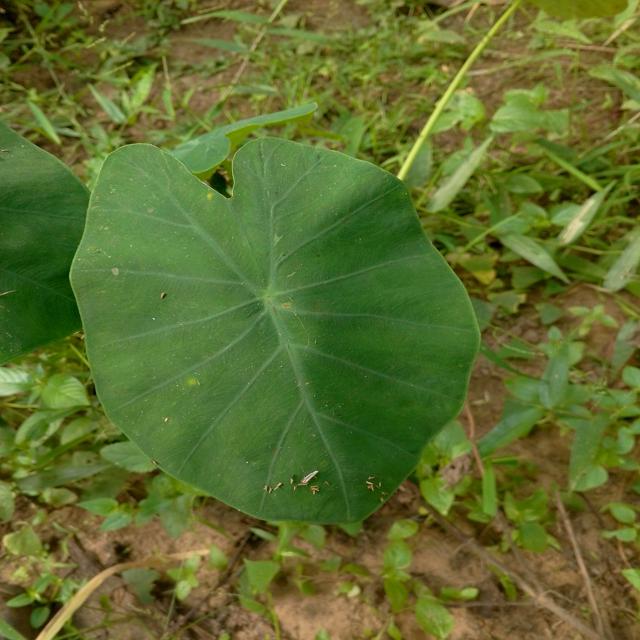
Label: Healthy